Question: Please indicate a possible affordance area of the bench that can be used for sitting on
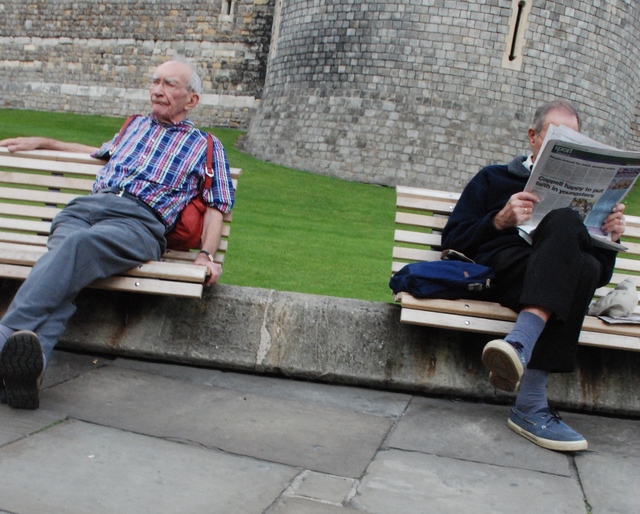
Answer: [401, 272.5, 640, 351.5]